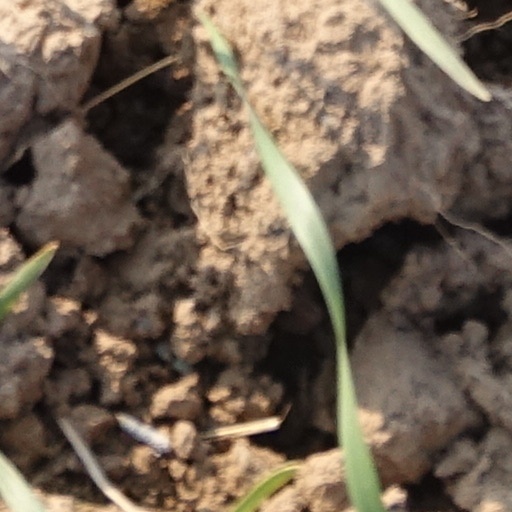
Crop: wheat